Nicolaas Hartingh

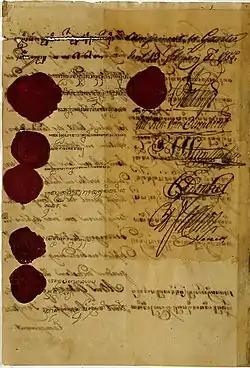
Nicolaas Hartingh's signature appears next to the seal on the right hand side of this page of the Treaty of Giyanti.

Nicolaas Hartingh (Amsterdam, 1718 – Batavia, 25 December 1766), was a Dutch colonial administrator for the Dutch East India Company (VOC). He served as Governor and Director of the northeast coast of Java from 1754 to 1761 and was appointed Full Counsellor of the Indies to the Vice-Roy's Council in 1765.